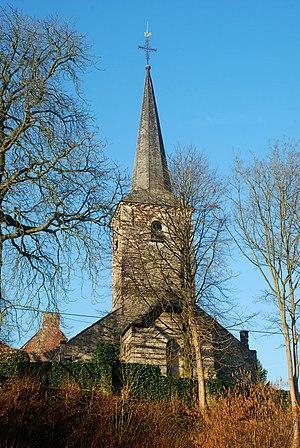
Belgique - Brabant wallon - Chaumont-Gistoux - Église Saint-Bavon de Chaumont
L'église Saint-Bavon est une église de style roman, gothique et néogothique située à Chaumont, village de la commune belge de Chaumont-Gistoux en Brabant wallon.